Electrical telegraphy in the United Kingdom

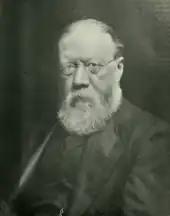
William Preece, 1904

A recurring problem with buried cables, and most especially submarine cables, was the phenomenon of dispersion, which produces the effect called "retardation". Dispersion, as it relates to transmission lines, is different frequency components of a signal travelling along a line at different speeds. Early telegraph engineers did not understand frequency analysis of this sort. The effect of dispersion on a telegraph pulse is to spread it out in time. This is because a rectangular pulse (as used in telegraphy) has multiple frequency components. At the receiving end it appears as if part of the pulse has been retarded, hence the term. The problem this causes for telegraphy is that adjacent pulses smear into each other, an effect called intersymbol interference by modern engineers, and if severe enough the message cannot be read. It forces the operator to slow the speed of sending so that there is again separation between the pulses. The problem was so bad on the first transatlantic cable in 1858 that transmission speeds were in minutes per word rather than words per minute. Thinking he could solve the problem by using a higher voltage, telegraph engineer Wildman Whitehouse only succeeded in permanently damaging the cable, making it unusable. This failure represented a loss of nearly £2 million (£ million in )) for the Atlantic Telegraph Company.